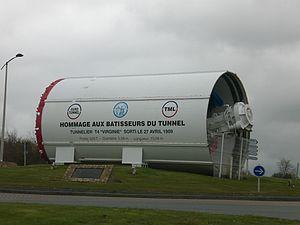
Un des tunnelier utilisé pour creuser le tunnel sous la Manche. Il est présent sur un rond-point à proximité du tunnel. Русский: Один из тоннелепроходческих щитов, использовавшихся для постройки тоннеля под Ла-Маншем. Установлен в качестве памятника недалеко от французского портала тоннеля.
Coquelles est une commune française située dans le département du Pas-de-Calais en région Hauts-de-France.